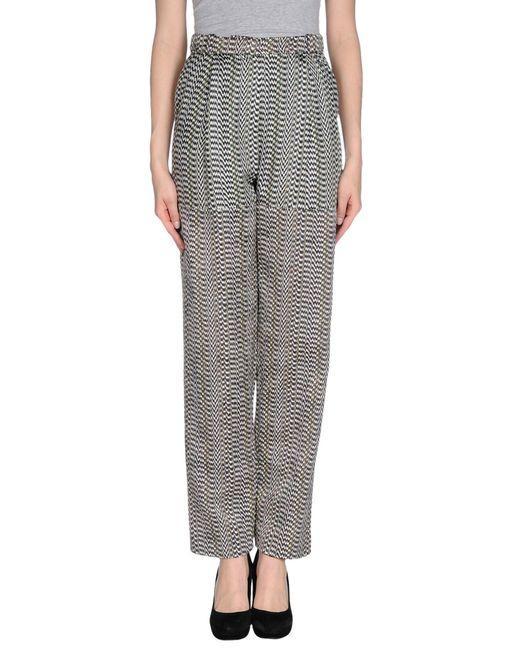
Gestreifte bedruckte Hose, Baumwollstoff, weich und leicht, breite Taille, weites Bein, Baggy, ideal zum Arbeiten im Büro und zum Ausgehen in den Supermarkt